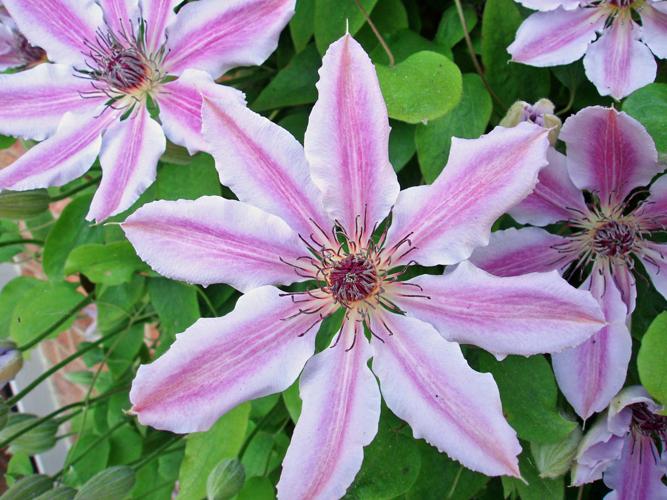
Label: clematis